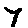
Label: 7